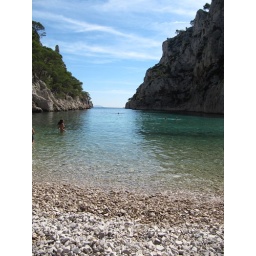
A remote beach reachable only by boat or hiking